Restoration of the Sistine Chapel frescoes

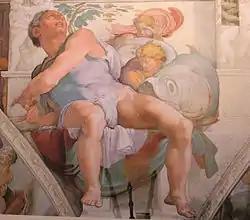
"Jonah", restored. Much of the dramatic tonality of the figure has disappeared in the cleaning, diminishing the effect of the foreshortening.

There is absolutely no doubt that before the restoration, the whole ceiling was dirtier, more muted and more monochrome than Michelangelo ever intended, but when images of the frescoes are viewed in their stained and unrestored state the subtle washes and intense definitions, described by Beck and Arguimbau, still make their presence known, giving mass and bulk to the forms.